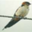
Label: bird